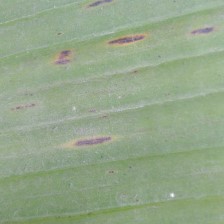
Label: sigatoka